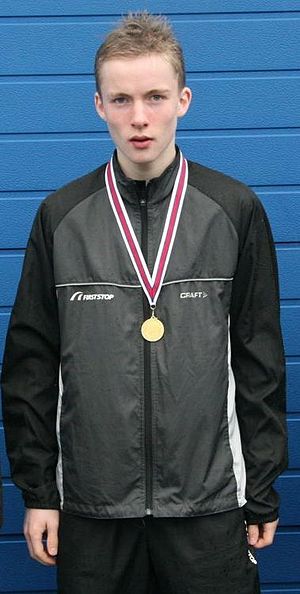
Rúni Seloy
Rúni Seloy
Rúni Seloy er en færøsk mellemdistanceløber, som har vundet det færøske mesterskab cirka 15 gange og derudover blandt andet vundet de danske ungdomsmesterskab på 800 meter og 1500 meter.